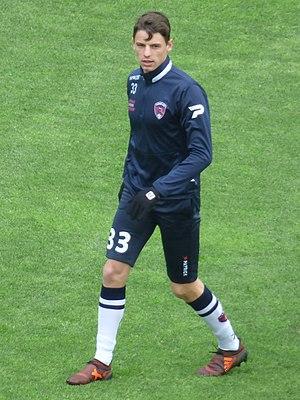
Yohann Magnin avant le match RC Lens / Clermont Foot 63, comptant pour la 36ème journée du championnat de France de football de Ligue 2 2018-2019, le 4 mai 2019, au stade Bollaert-Delelis.